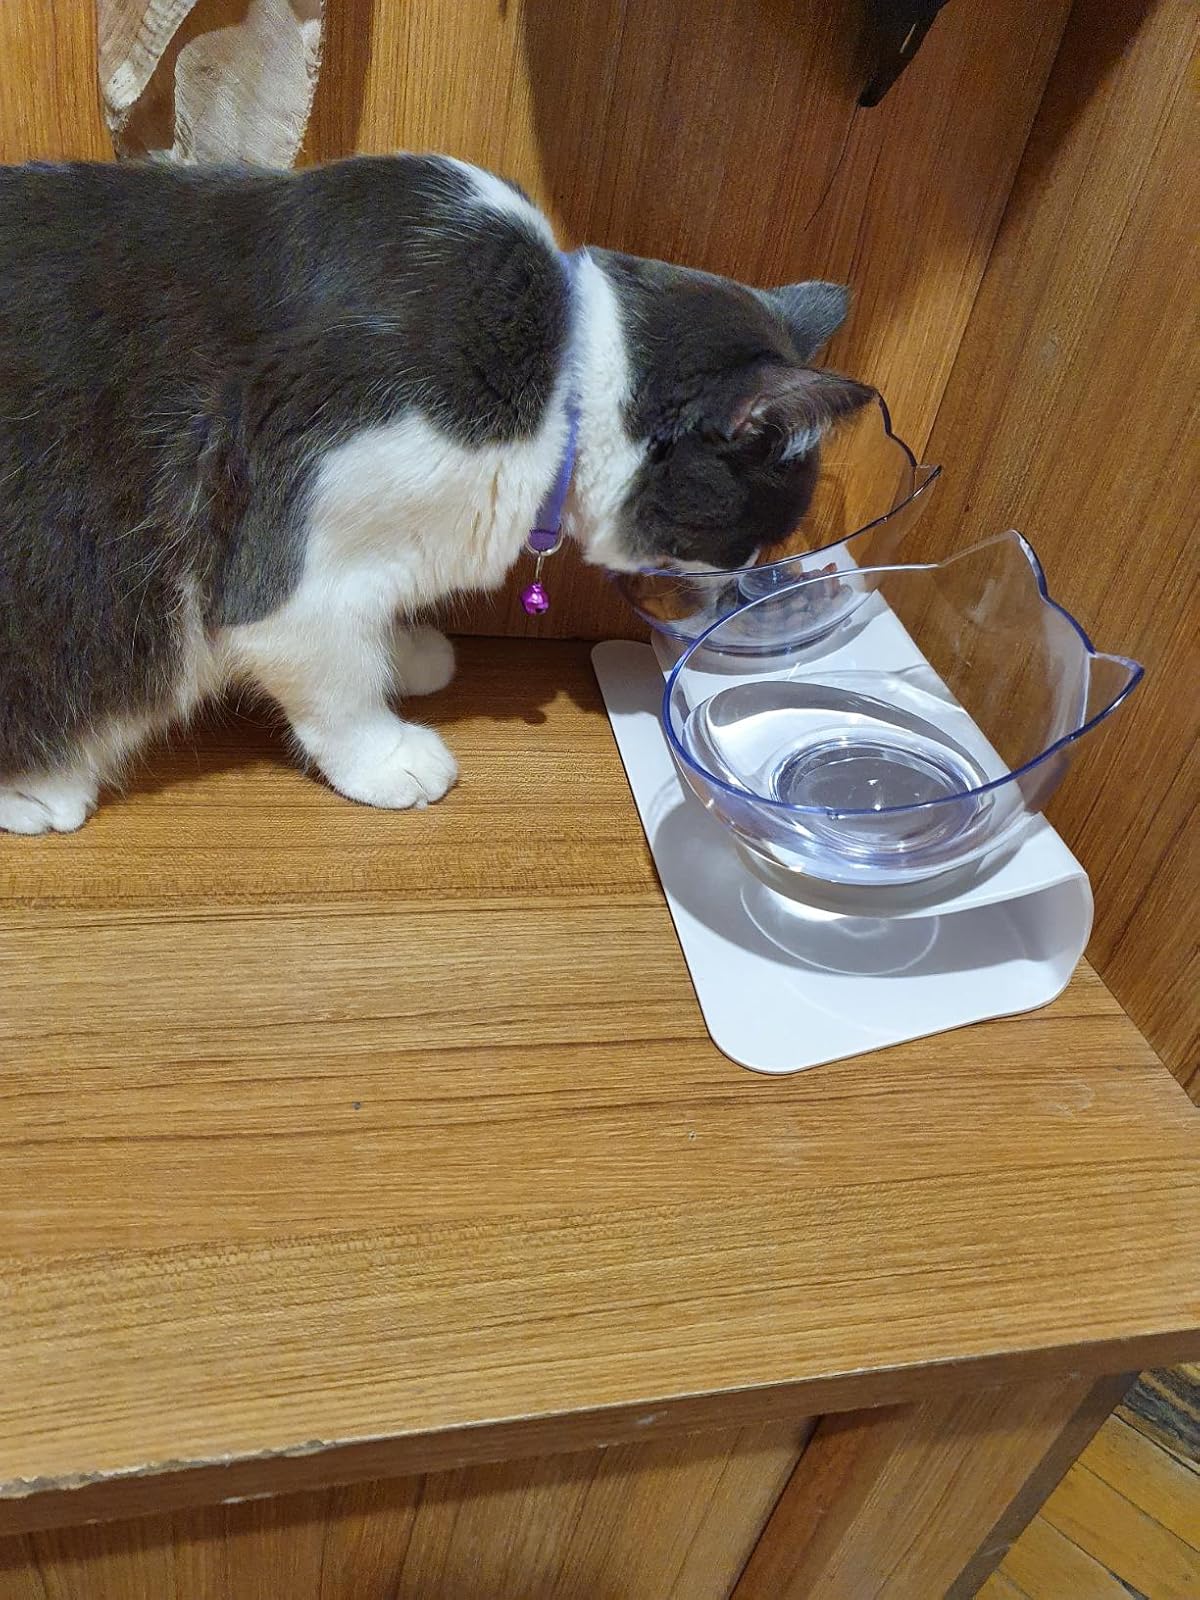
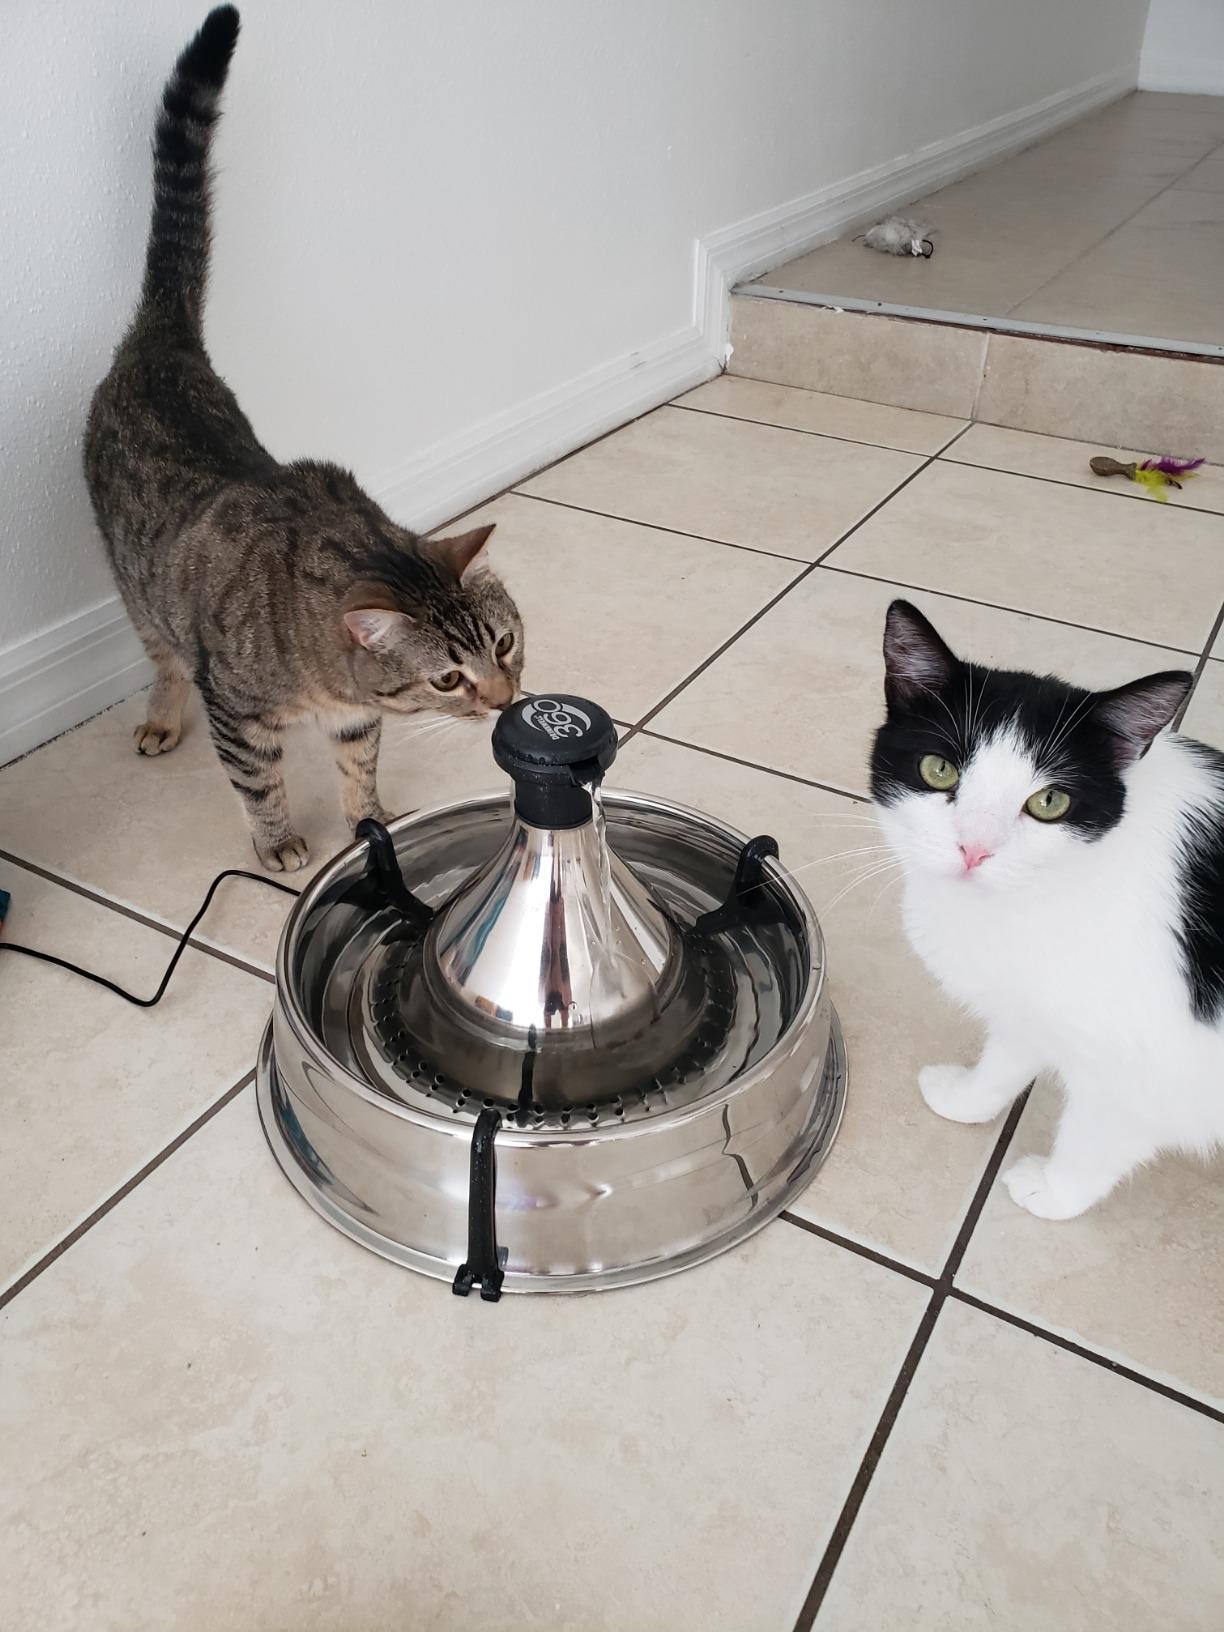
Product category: items_bowl
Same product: no